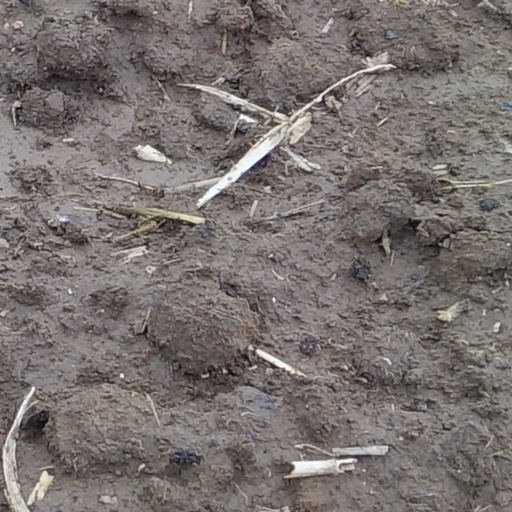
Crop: wheat